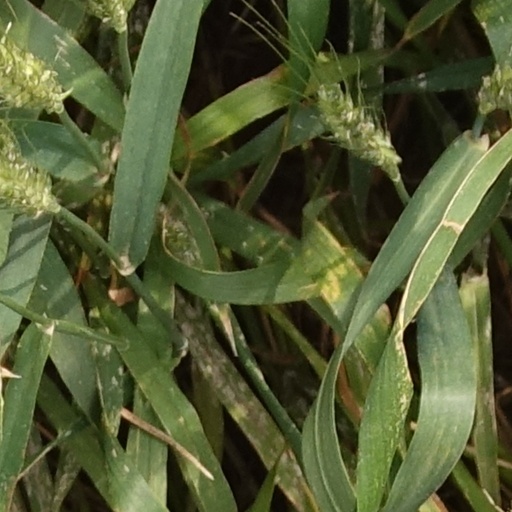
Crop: wheat